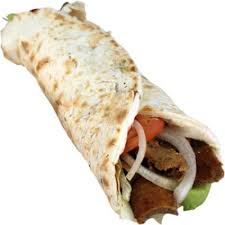
Yemek: kebap